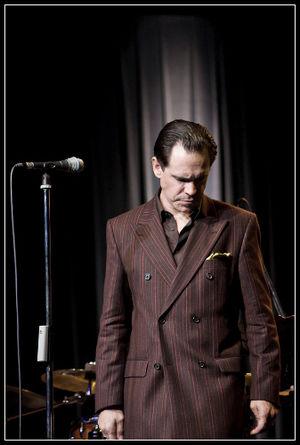
Le Grammy Award for Best Jazz Vocal Album est une récompense musicale décernée depuis 1977 à des artistes de jazz lors de la cérémonie des Grammy Awards.